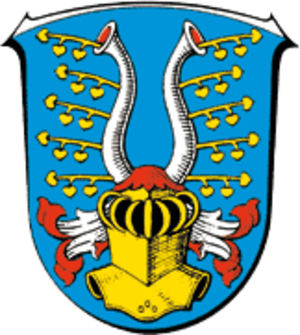
Kirtorf est une municipalité allemande située dans le land de la Hesse et l'arrondissement de Vogelsberg.